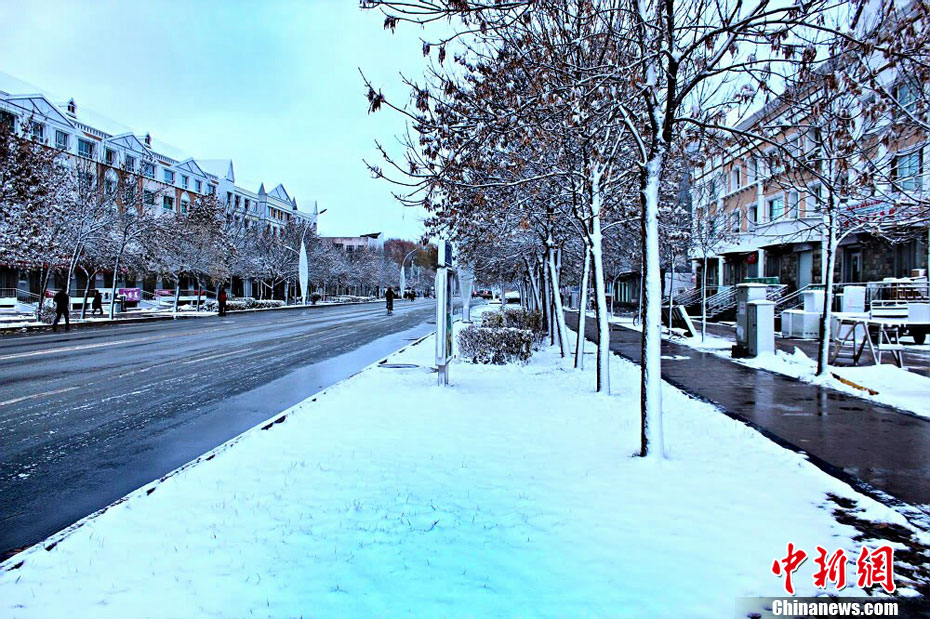
Weather: snow or frosty